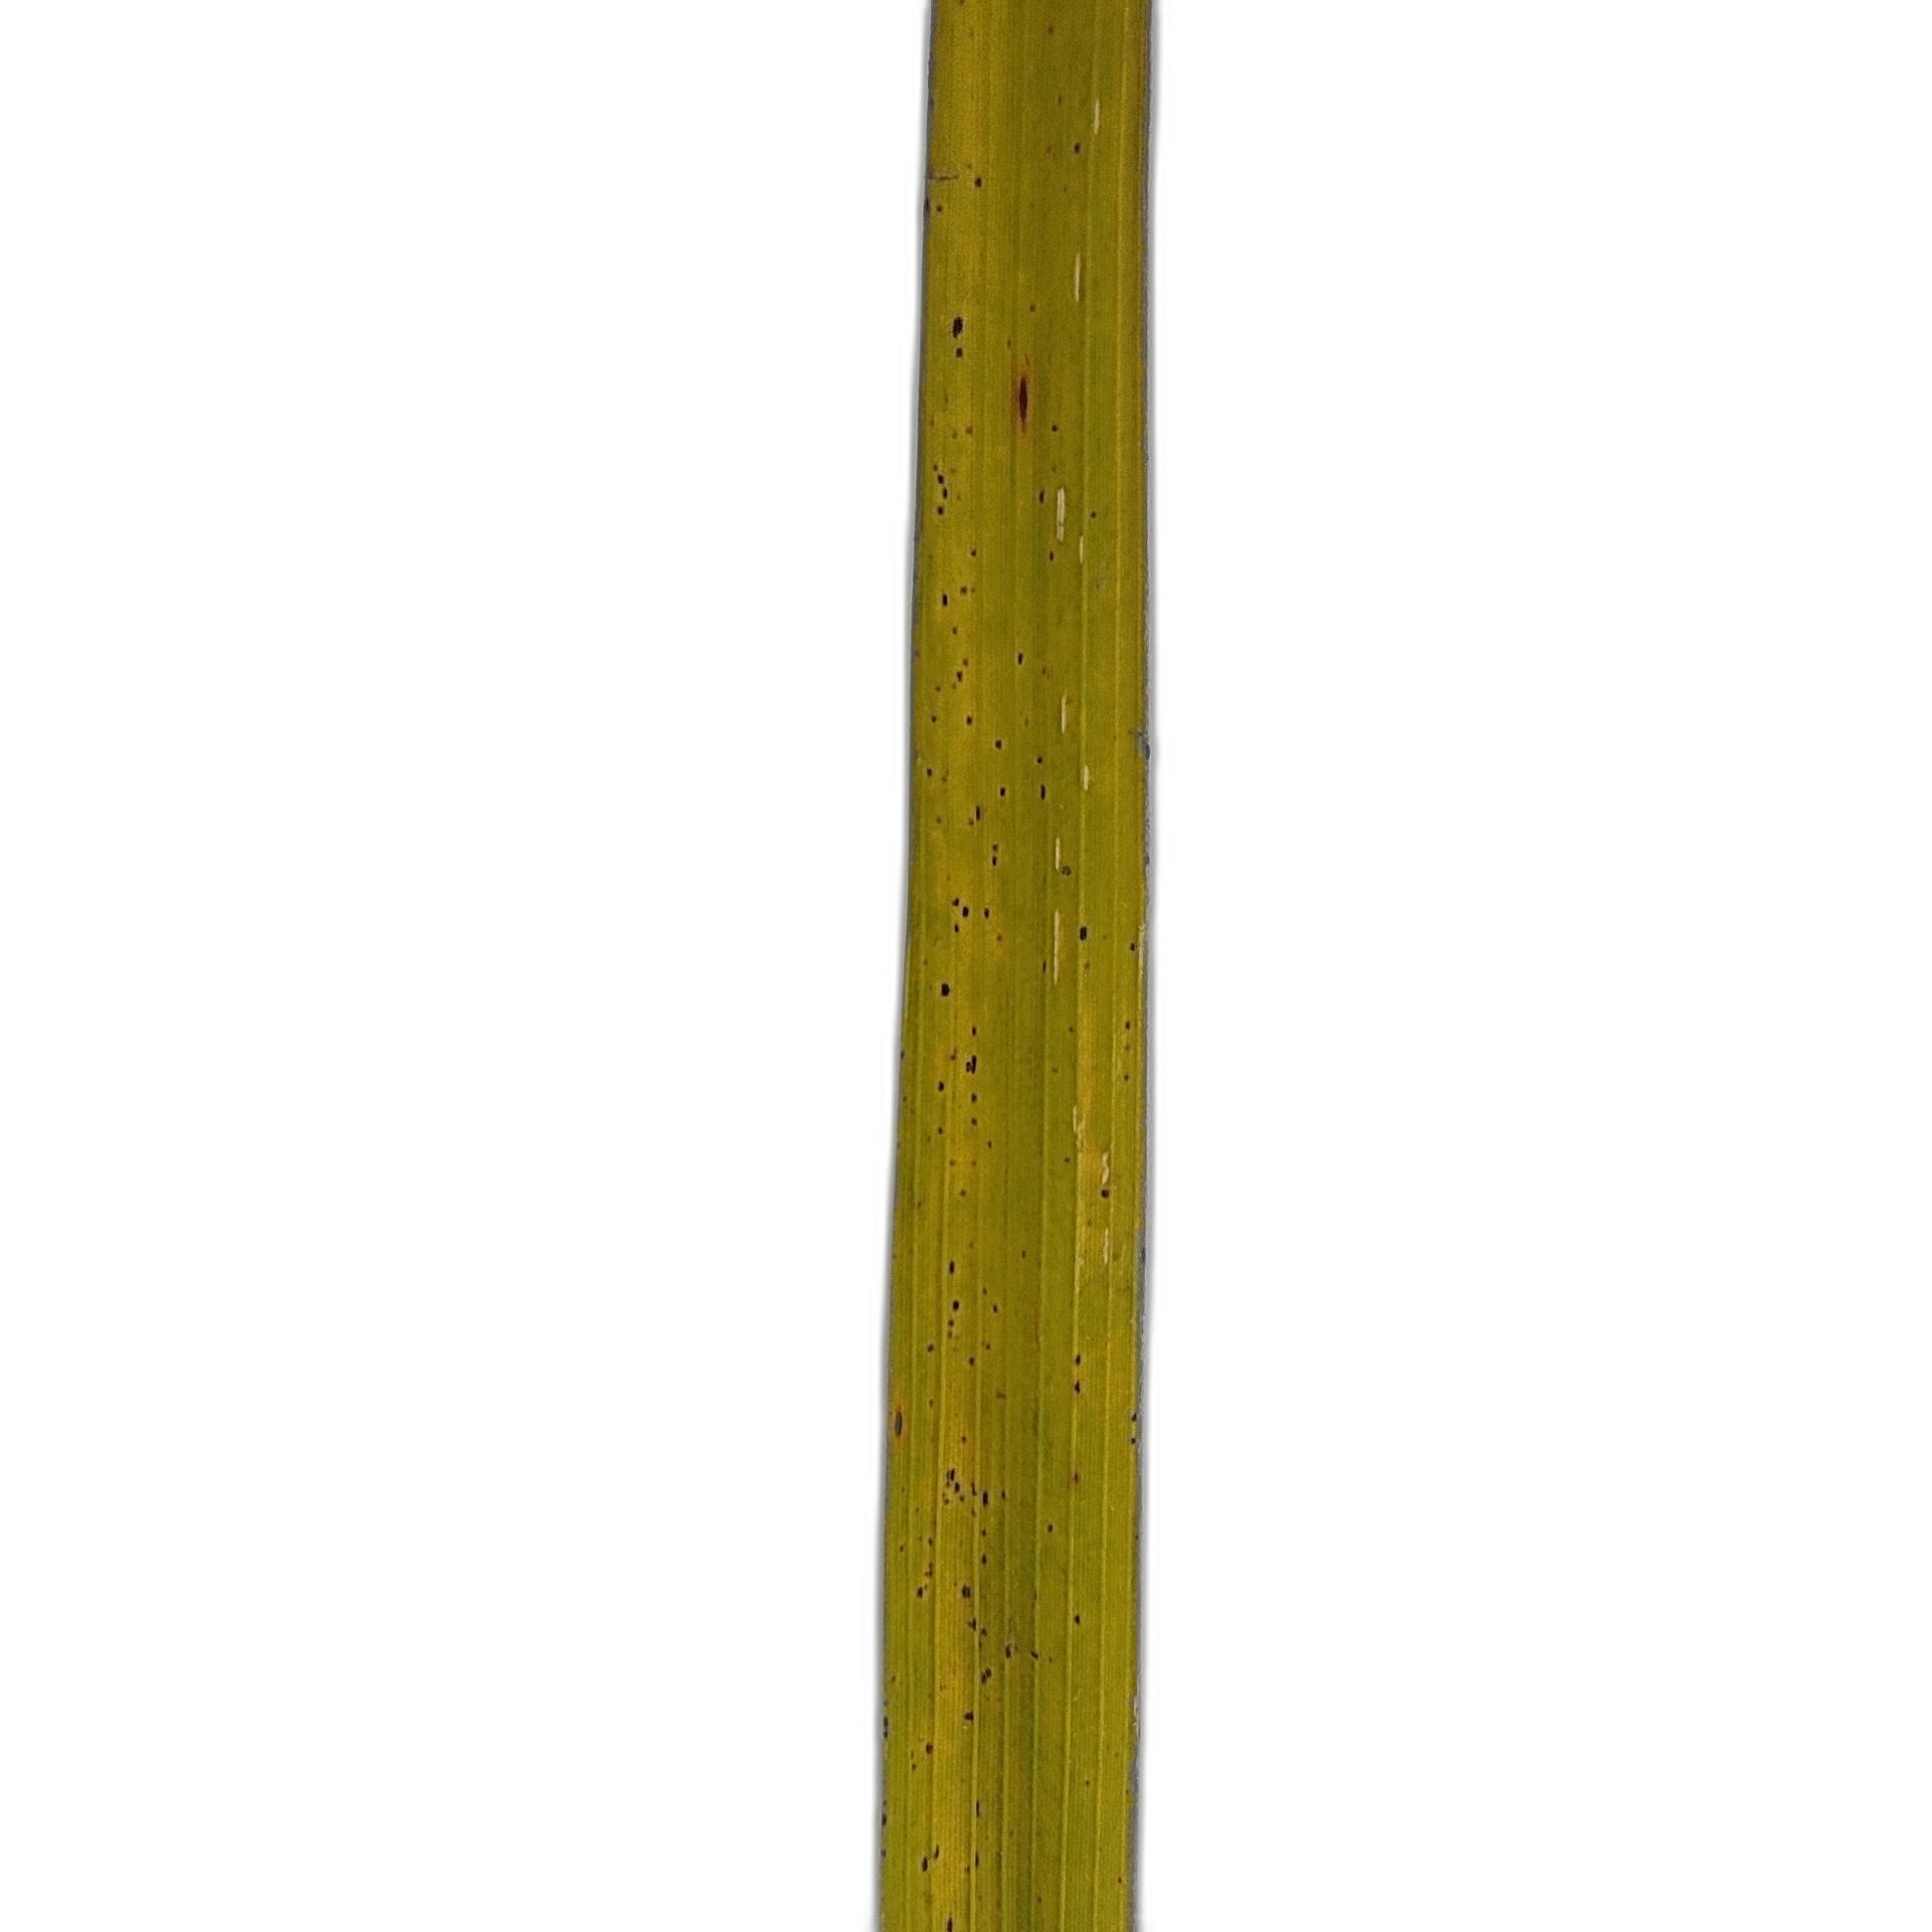
Label: Rice Tungro